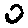
Label: 0